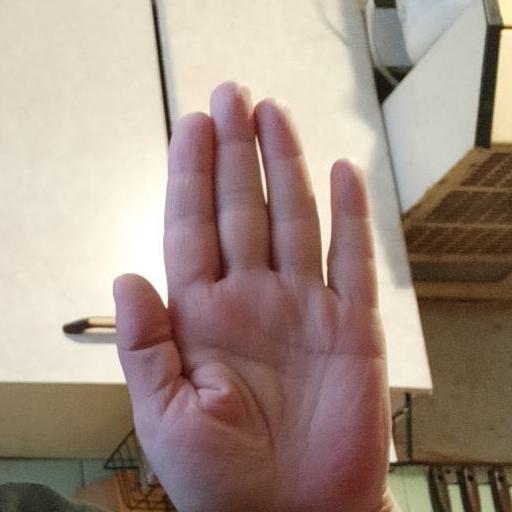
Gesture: stop